Baseball in Puerto Rico

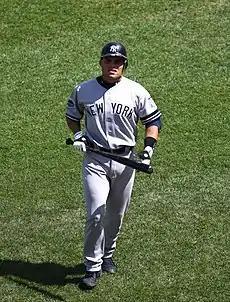
Ivan Rodríguez with the New York Yankees in 2008

The 1992–93 season featured the return of Dickie Thon to the league, who led Santurce to a championship over San Juan in the finals as well as the debut of José "Cheo" Cruz as a manager. The finals series featured both Thon and Juan González, which attracted 90,369 fans throughout six games, including a record of 23,701 in the last game.